Slavery in the United States

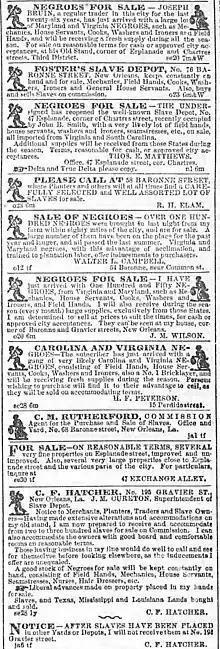
Newspaper listings for New Orleans slave depots at Barrone and Gravier Street, and at 54, 58, 68, and 78 Barrone represented but a slim fraction of the trade in the city ("New Orleans Crescent", January 10, 1861)

In a section negotiated by James Madison of Virginia, Section2 of ArticleI designated "other persons" (slaves) to be added to the total of the state's free population, at the rate of three-fifths of their total number, to establish the state's official population for the purposes of apportionment of congressional representation and federal taxation. The "Three-Fifths Compromise" was reached after a debate in which delegates from Southern (slaveholding) states argued that slaves should be counted in the census just as all other persons were while delegates from Northern (free) states countered that slaves should not be counted at all. The compromise strengthened the political power of Southern states, as three-fifths of the (non-voting) slave population was counted for congressional apportionment and in the Electoral College, although it did not strengthen Southern states as much as it would have had the Constitution provided for counting all persons, whether slave or free, equally.